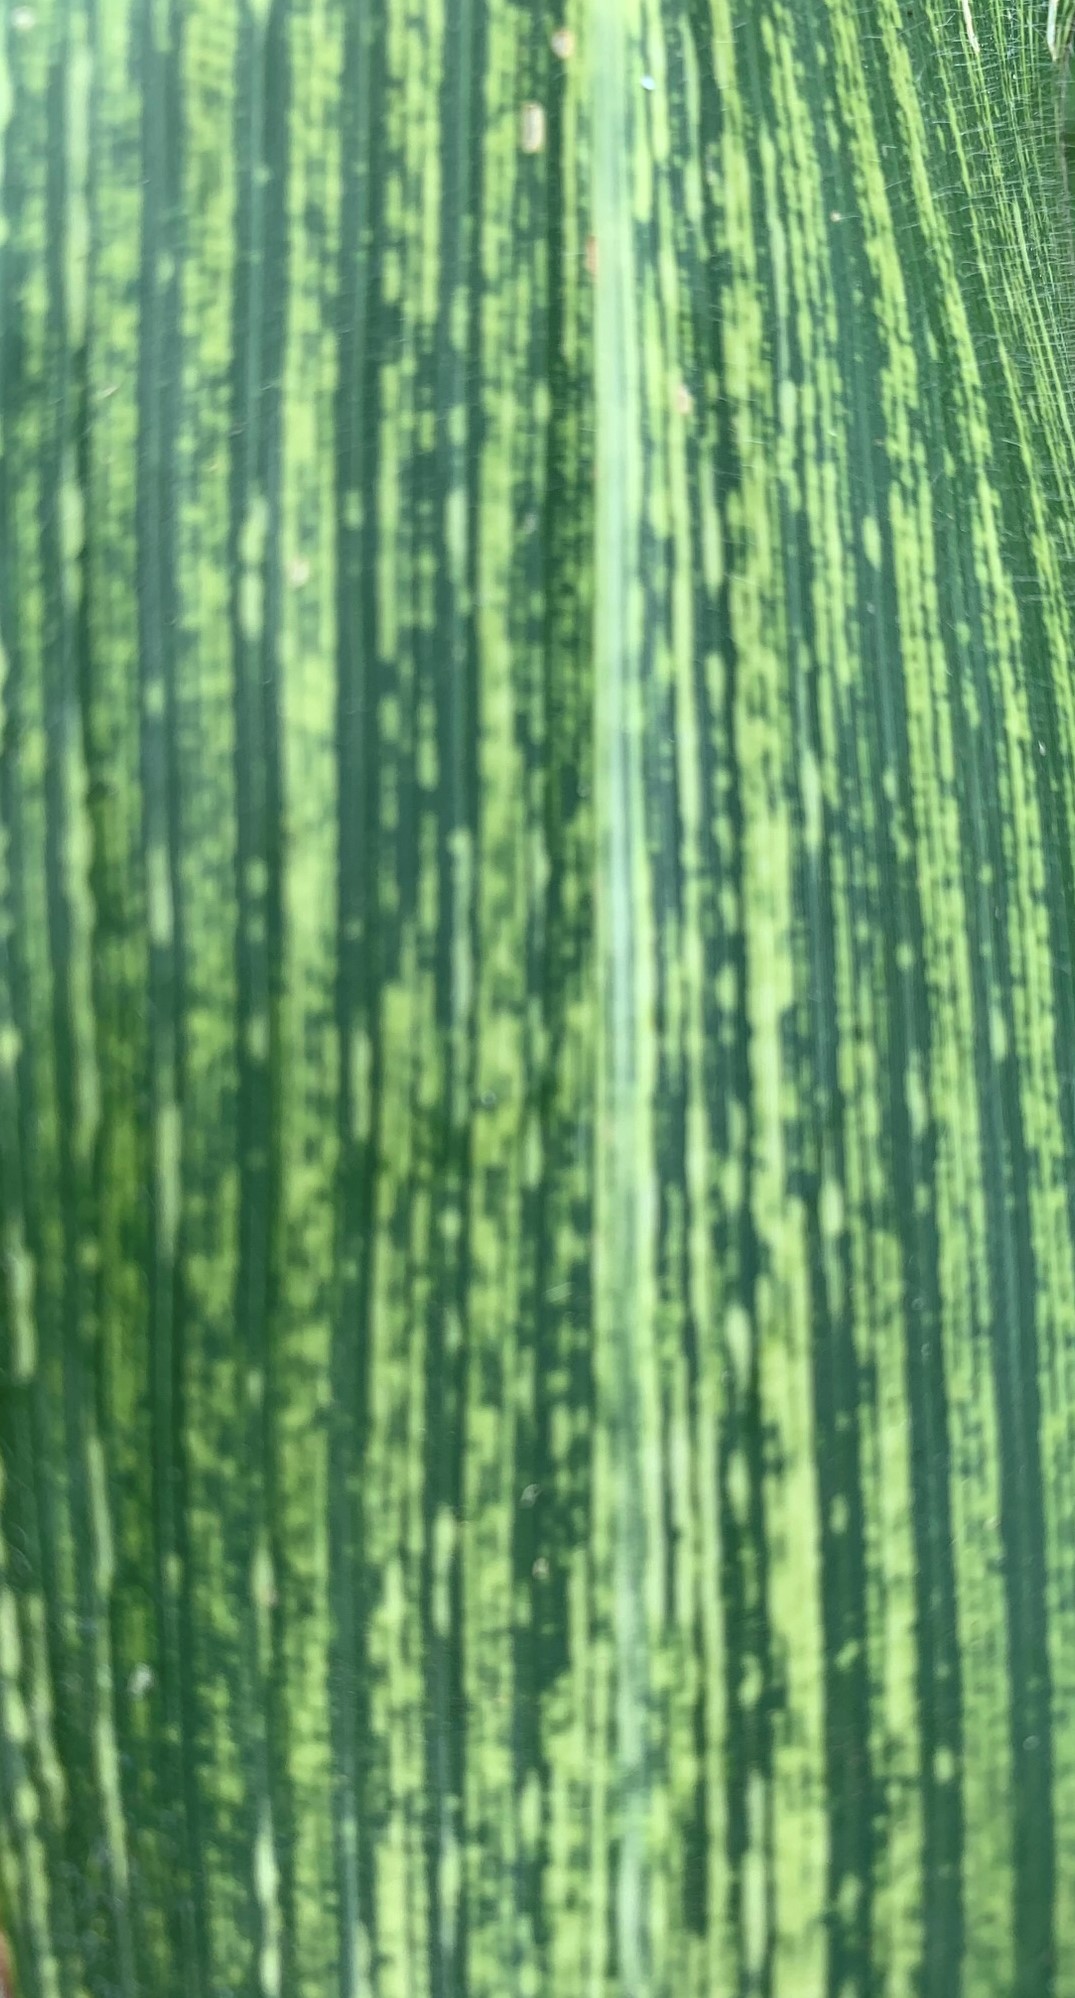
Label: MSV